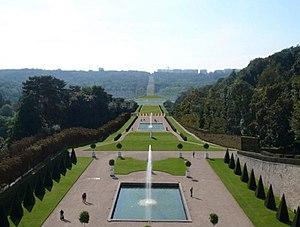
Restitution de la Grande Perspective de Meudon (photo-montage). par Gilles Fiant, 2017.
Le château de Meudon, dit château royal de Meudon, palais impérial de Meudon ou Domaine national de Meudon, est un château français situé à Meudon, dans le département des Hauts-de-Seine. Il est notamment la résidence de la duchesse d'Étampes, du cardinal de Lorraine, d'Abel Servien, de Louvois ainsi que de Monseigneur, dit le Grand Dauphin, qui lui adjoint en annexe le château de Chaville. Incendié en 1795 et en 1871, le Château-Neuf, dont la démolition est un temps envisagée, est conservé pour sa majeure partie. Il est transformé à partir de 1878 en observatoire servant de réceptacle à une lunette astronomique, avant d'être rattaché à l'Observatoire de Paris en 1927.